Camille Mortenol

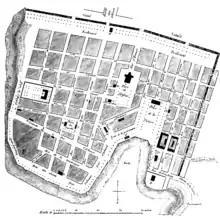
Map of Pointe-à-Pitre in 1843

At the time of Camille's birth, André was working as a sailmaker and later (according to some business documents) a master sailmaker. Camille's elder brother Eugène André was born in Pointe-à-Pitre on 7 June 1856, whilst his younger sister Marie Adèle was born on 27 June 1858, again in Pointe-à-Pitre. Pointe-à-Pitre's registers of births, marriages and deaths record a Sosthène Héliodore Camille Mortenol born to André Mortenol and Julienna Toussaint on 29 November 1859 and dying on 25 June 1885 a death also recorded in the "Le Courrier de la Guadeloupe" as "25 – Mortenol (Sosthène-Eléodore-Camille), aged 26 years, sailmaker". Did the declared death usurp the identity of someone who was actually still alive?